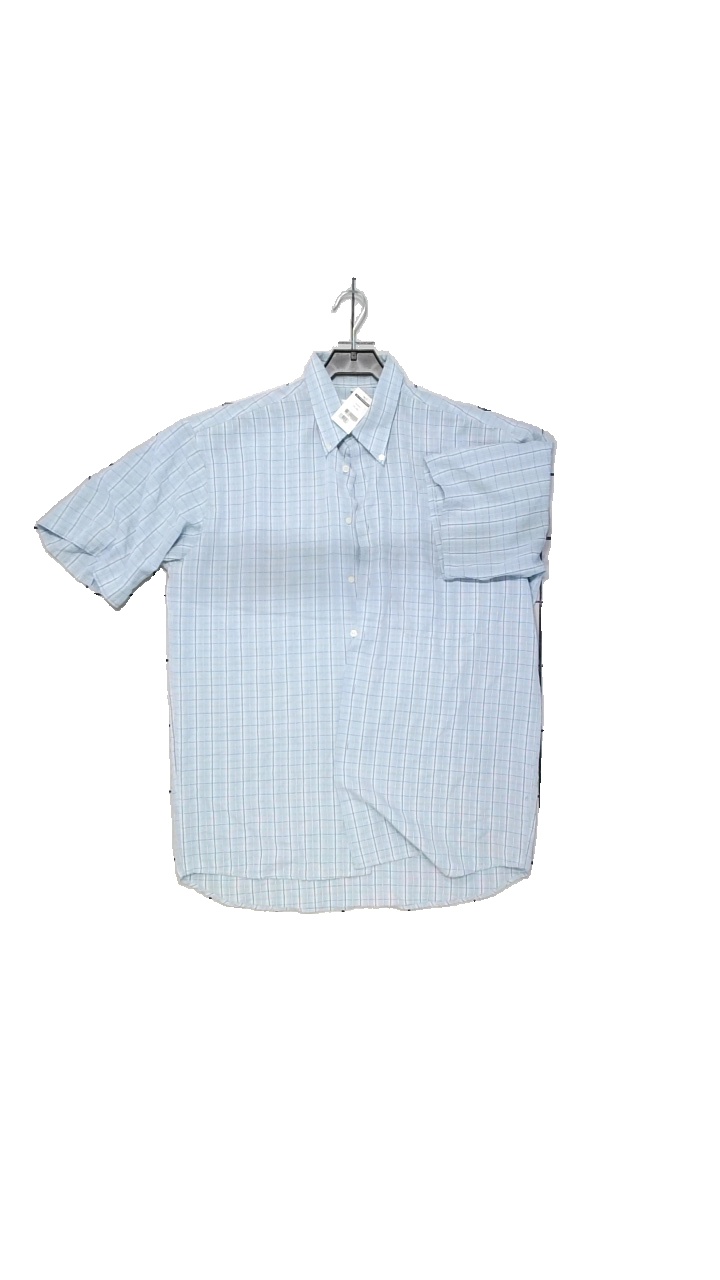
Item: Shirt (Men)
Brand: Definitivt
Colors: Multicolor, Blue, Grey
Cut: Regular
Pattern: Striped
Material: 100% cotton
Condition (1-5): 5
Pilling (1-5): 4
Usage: Reuse
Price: <50